Eumig

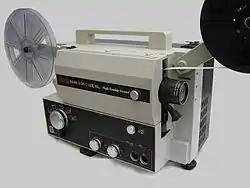
A EUMIG Mark S810 Super 8 movie sound projector

Despite the slow economic recovery after the destruction of the Second World War, EUMIG continued to develop new lines of equipment in the 1950s. In 1951 Charles Vockenhuber died, the same year that EUMIG began producing individual photographic cameras, introducing the "Eumigetta" for 6 x 6 cm rolls of film. Two years later, its successor, the "Eumigetta 2," debuted, though these cameras were eventually abandoned. 1954 saw the introduction of the projector Eumig P 8, the world's first home movie projector with a low voltage lighting system (12 volts). In 1955, EUMIG released its most successful radio model, the "Eumigette," which featured 7 tubes for FM and AM frequencies, ultimately producing approximately 500,000 units.